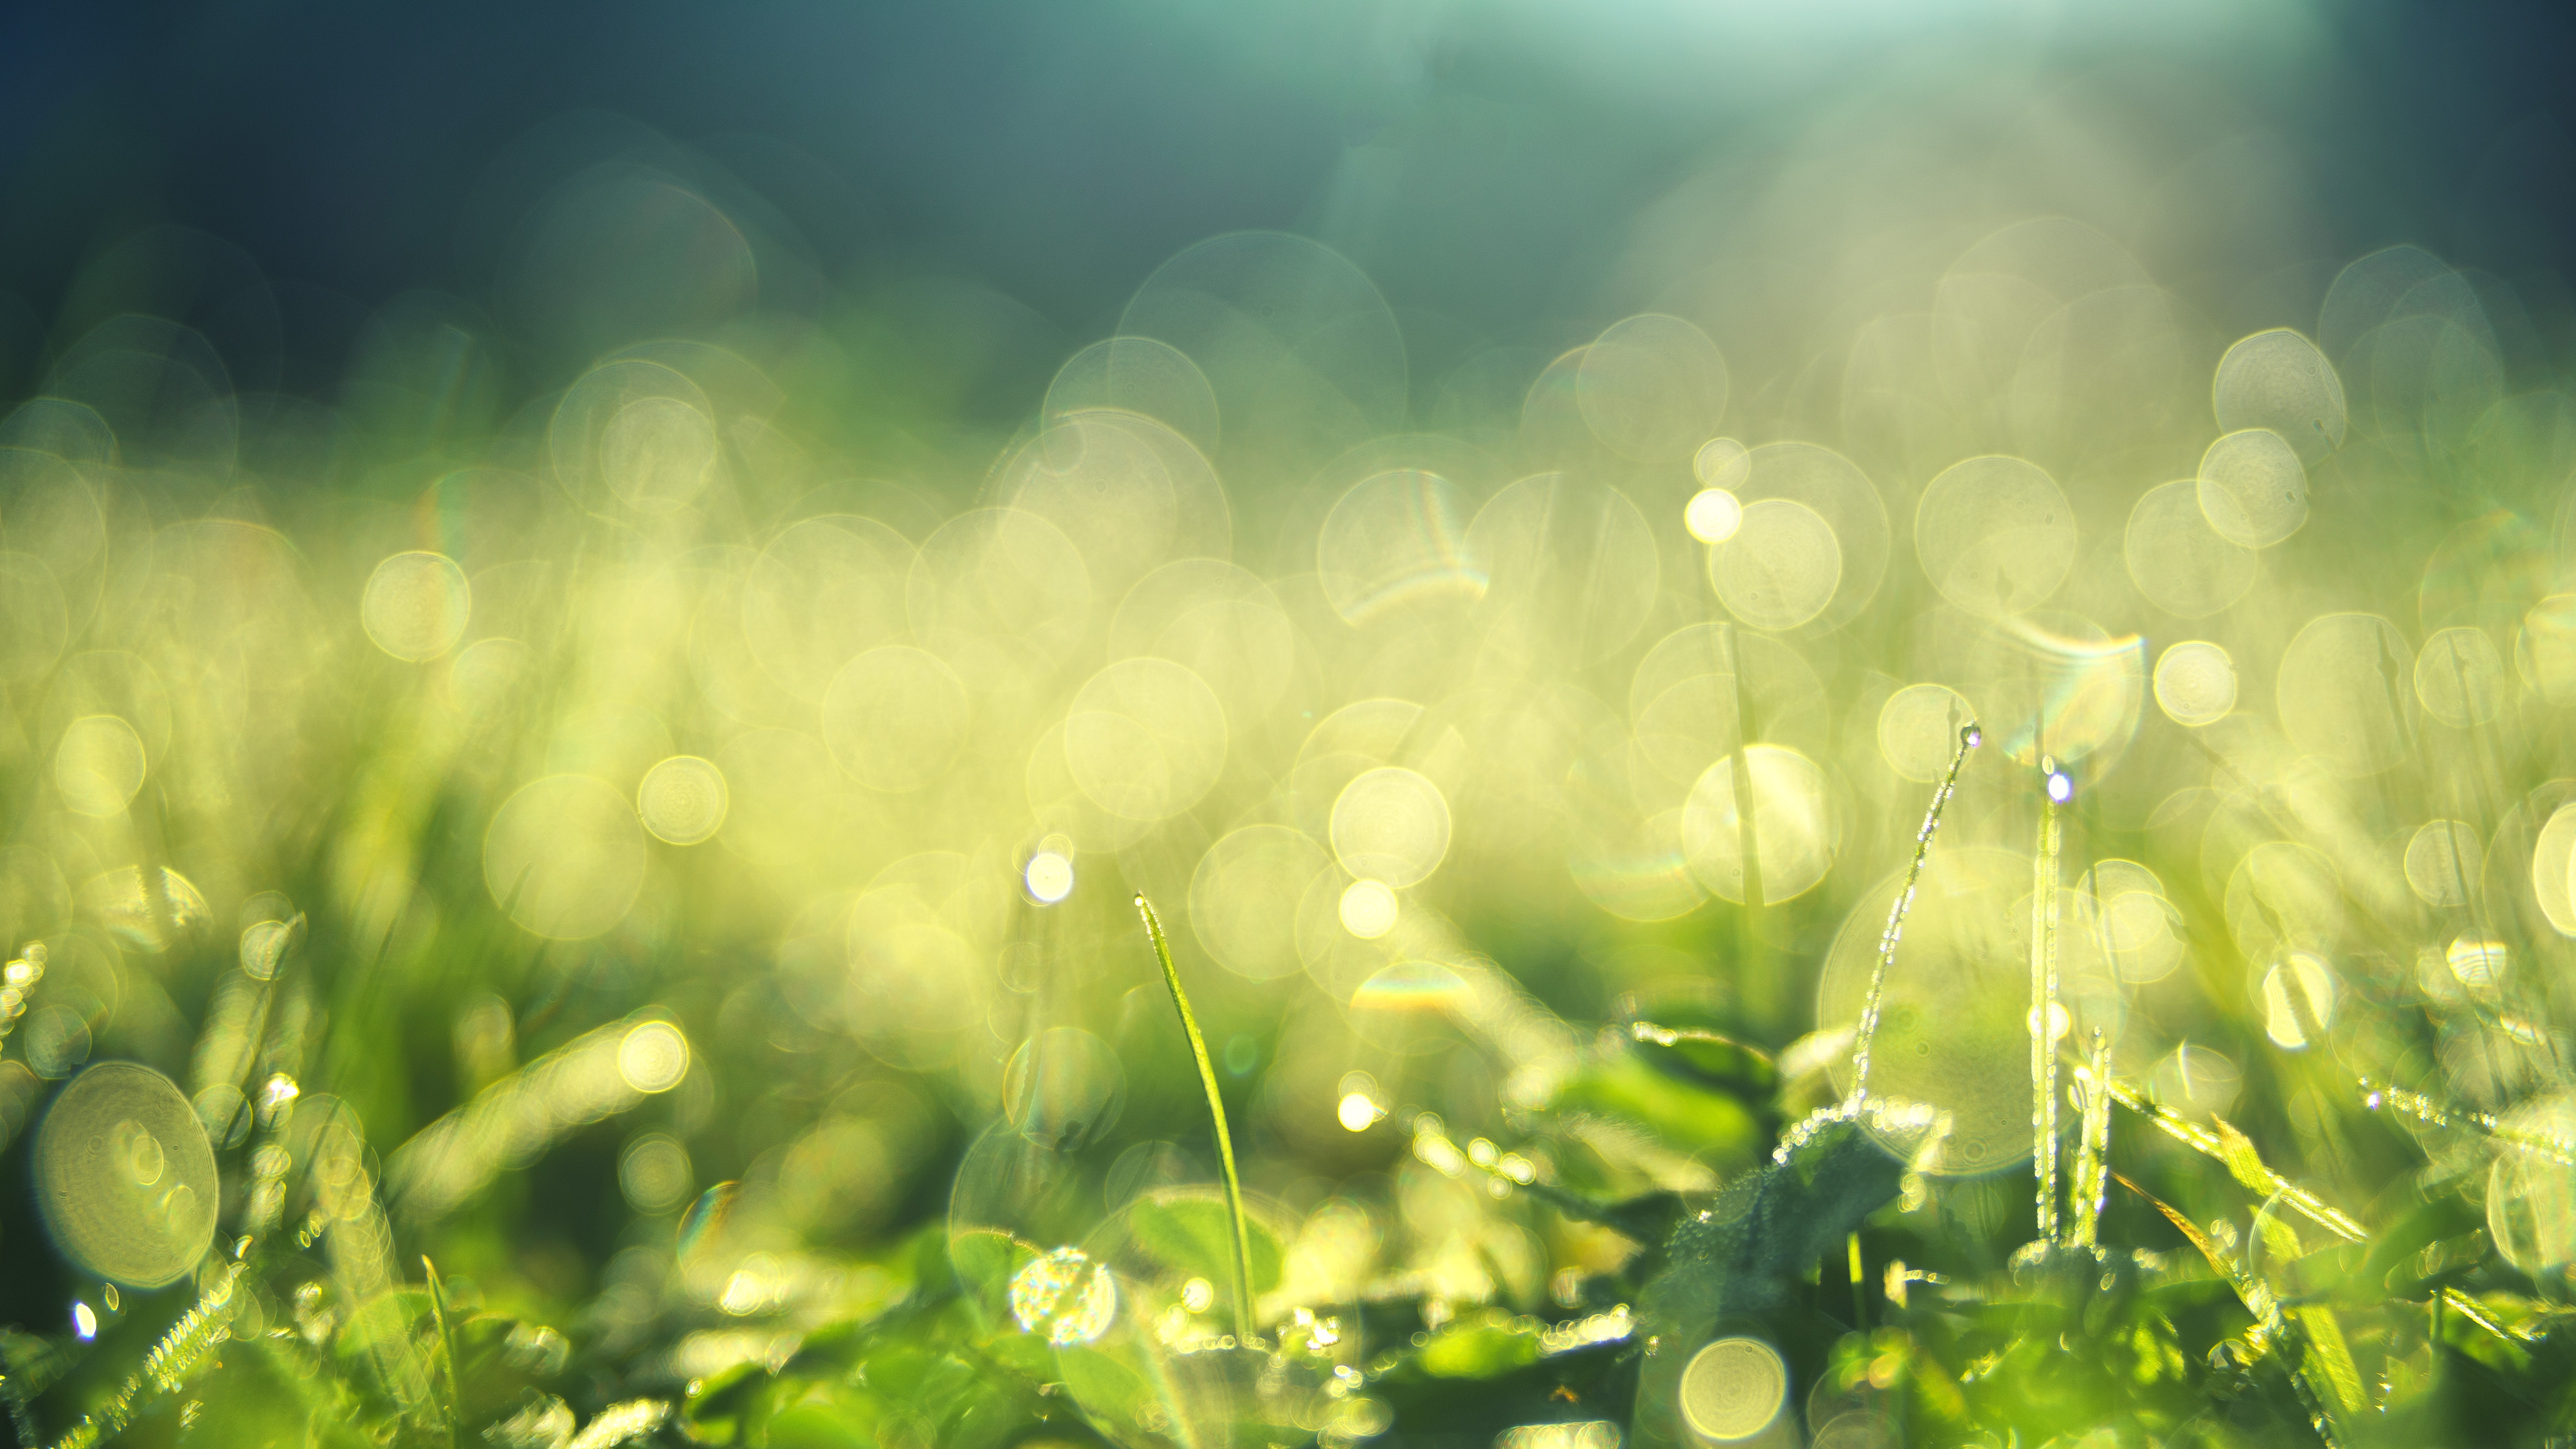
green, water, grass, moisture, vegetation, field, sunlight, morning, leaf, sky, dew, atmosphere, meadow, macro photography, close up, computer wallpaper, crop, grass family, plant stem